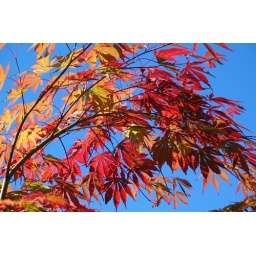
Acer against a blue sky